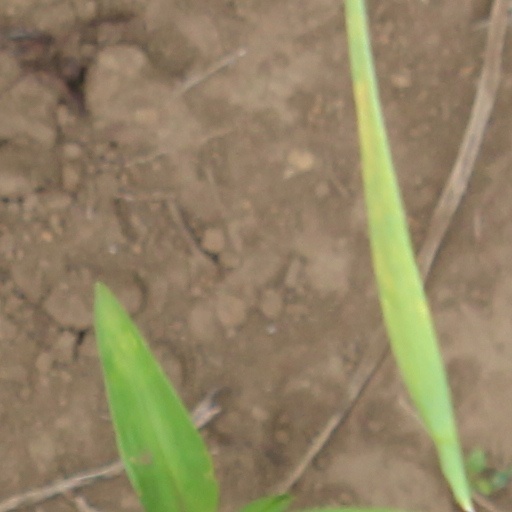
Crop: wheat